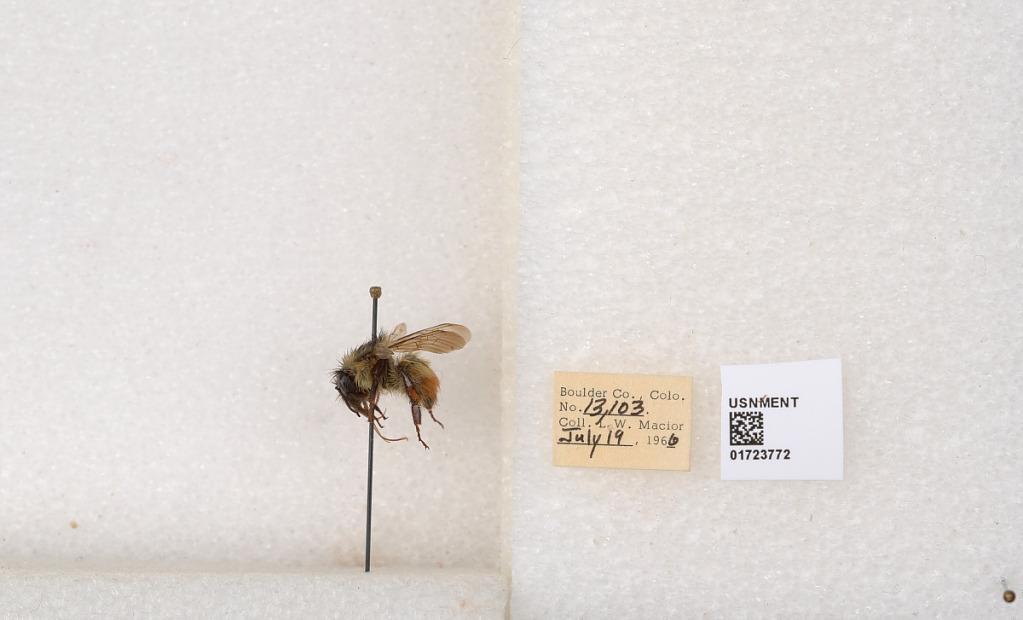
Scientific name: Bombus flavifrons Cresson
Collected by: L. Macior
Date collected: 1966-7-19
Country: United States
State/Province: Colorado
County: Boulder
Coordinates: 40.0925, -105.358